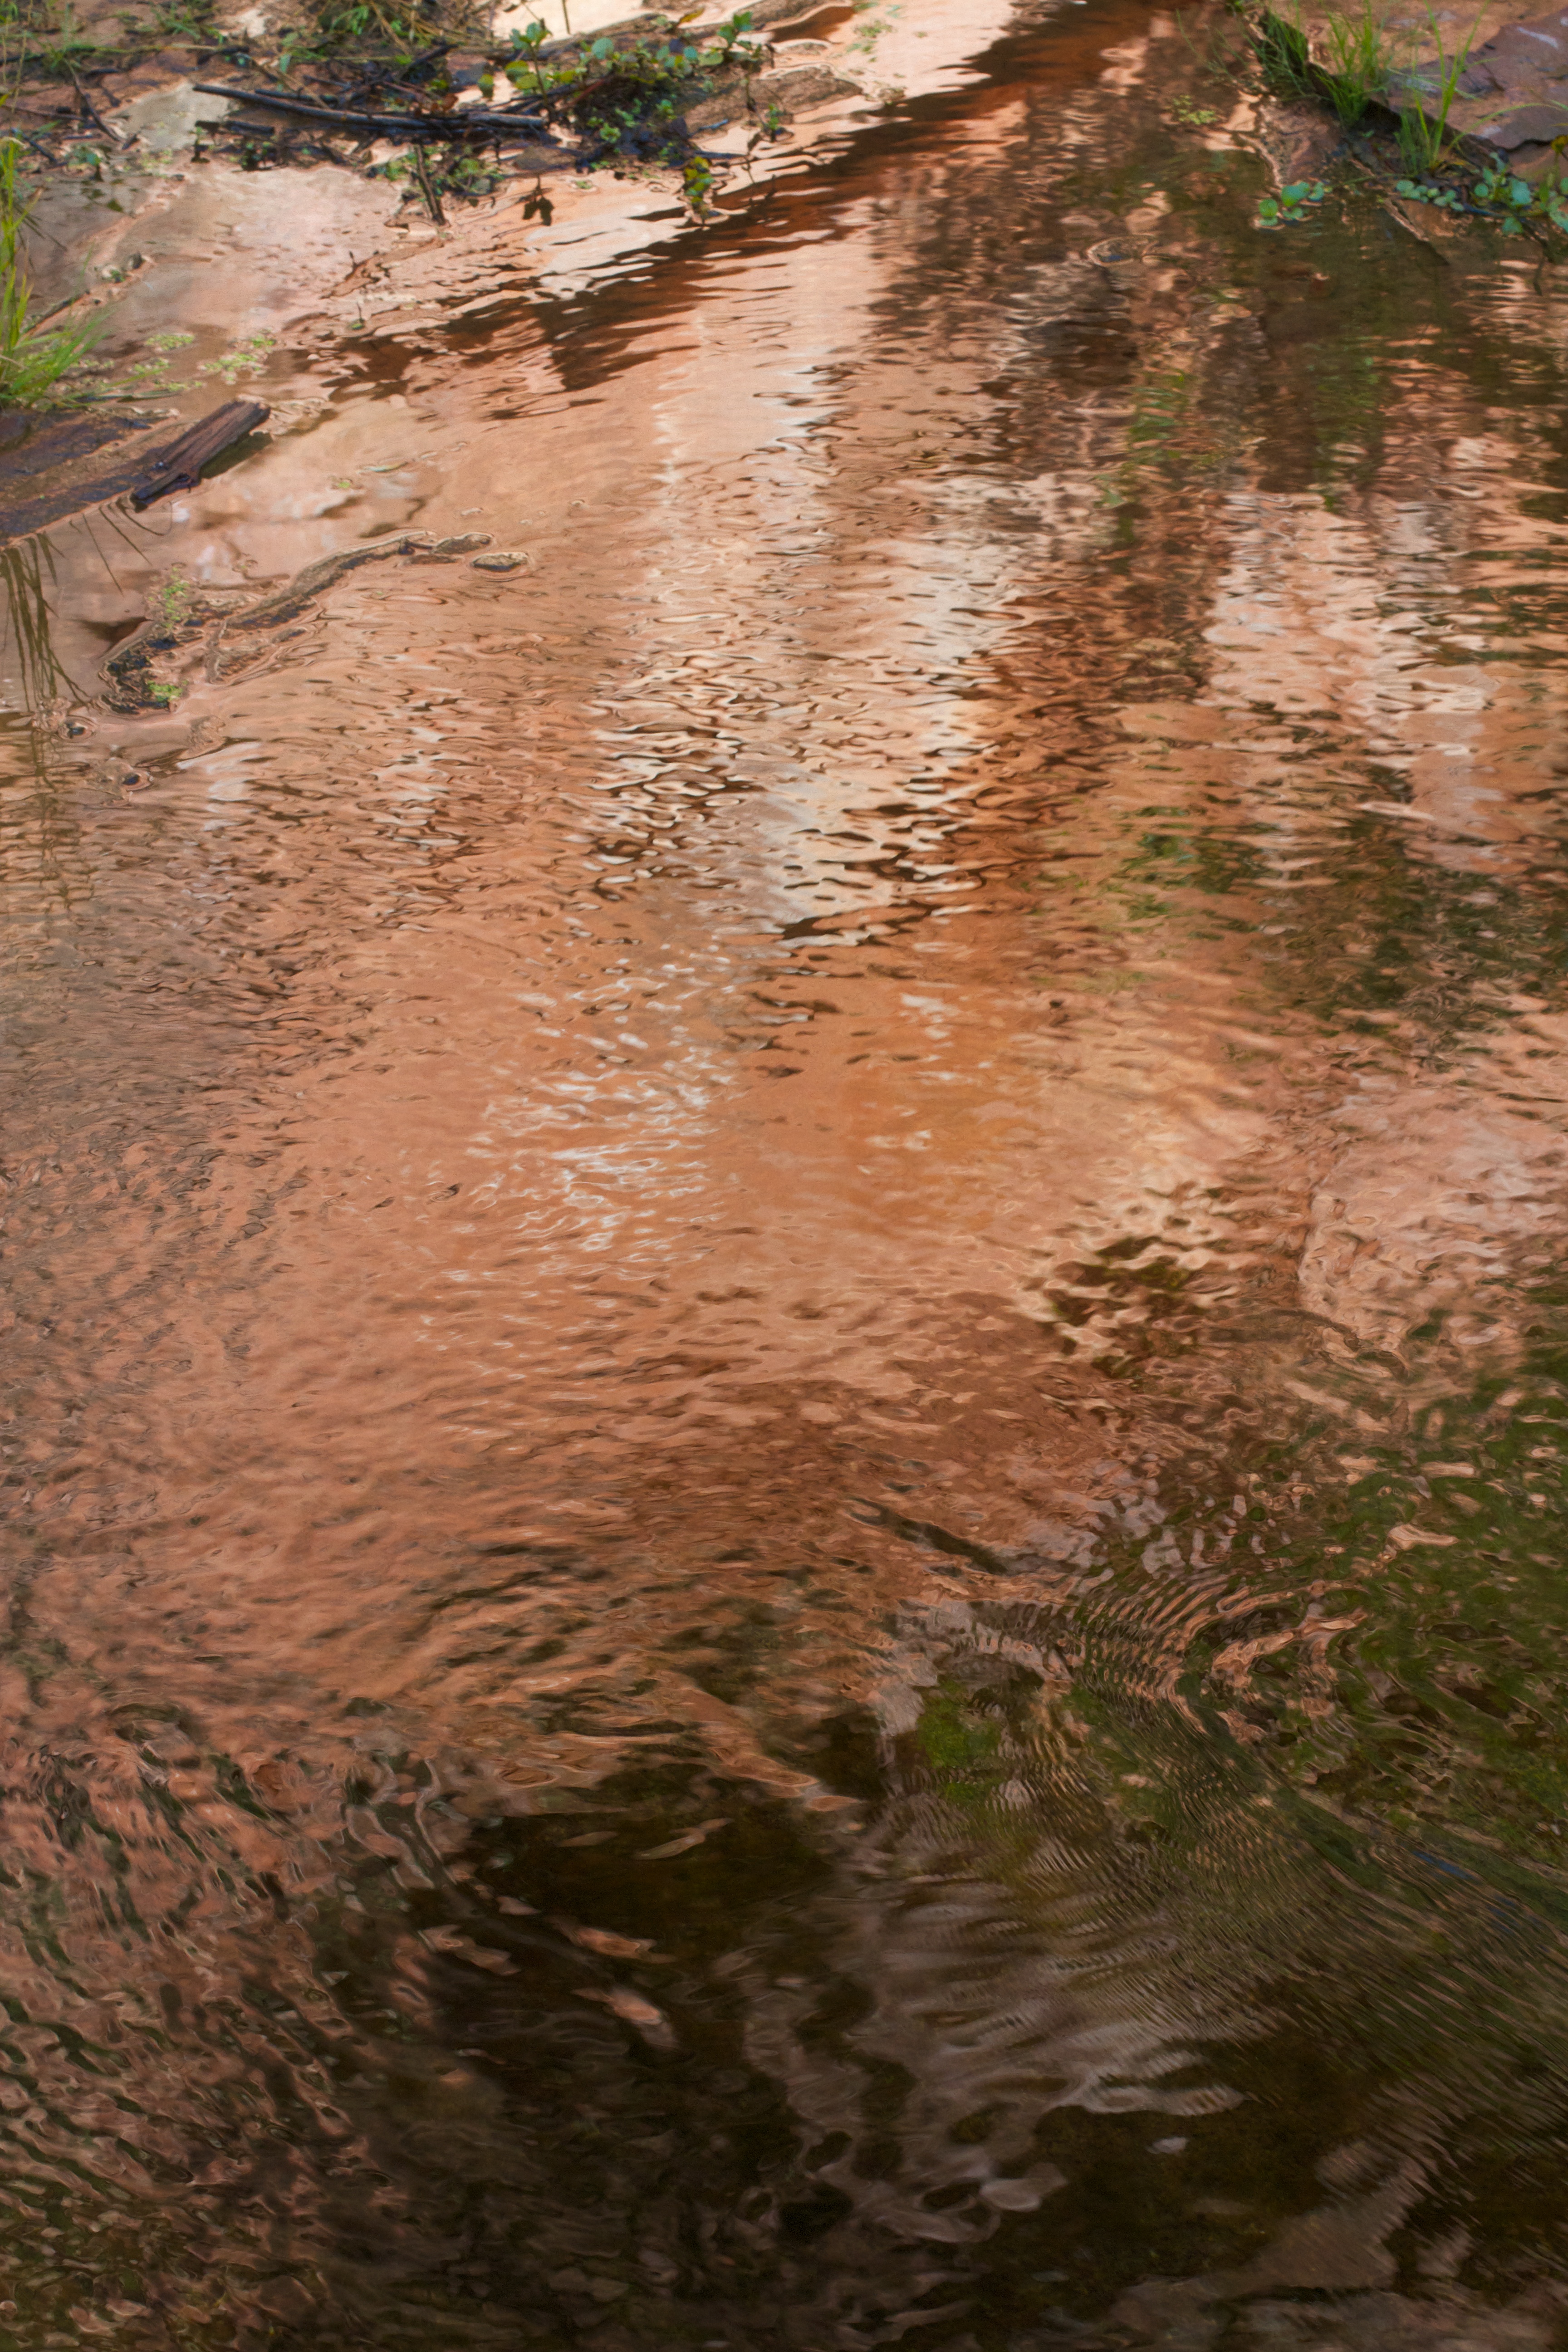
water, wilderness, trail, river, valley, stream, mud, soil, canyon, waterway, geology, wadi, landform, geological phenomenon